Convent of the Visitandines, Chaillot

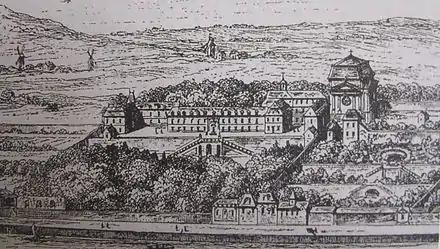
Engraving of the Chaillot convent, circa 1774.

The convent of the Visitandines de Chaillot was a convent of the Visitation order located west of Paris, in Chaillot, in what is now the 16th arrondissement. Consecrated in 1651, the convent was destroyed in 1794.